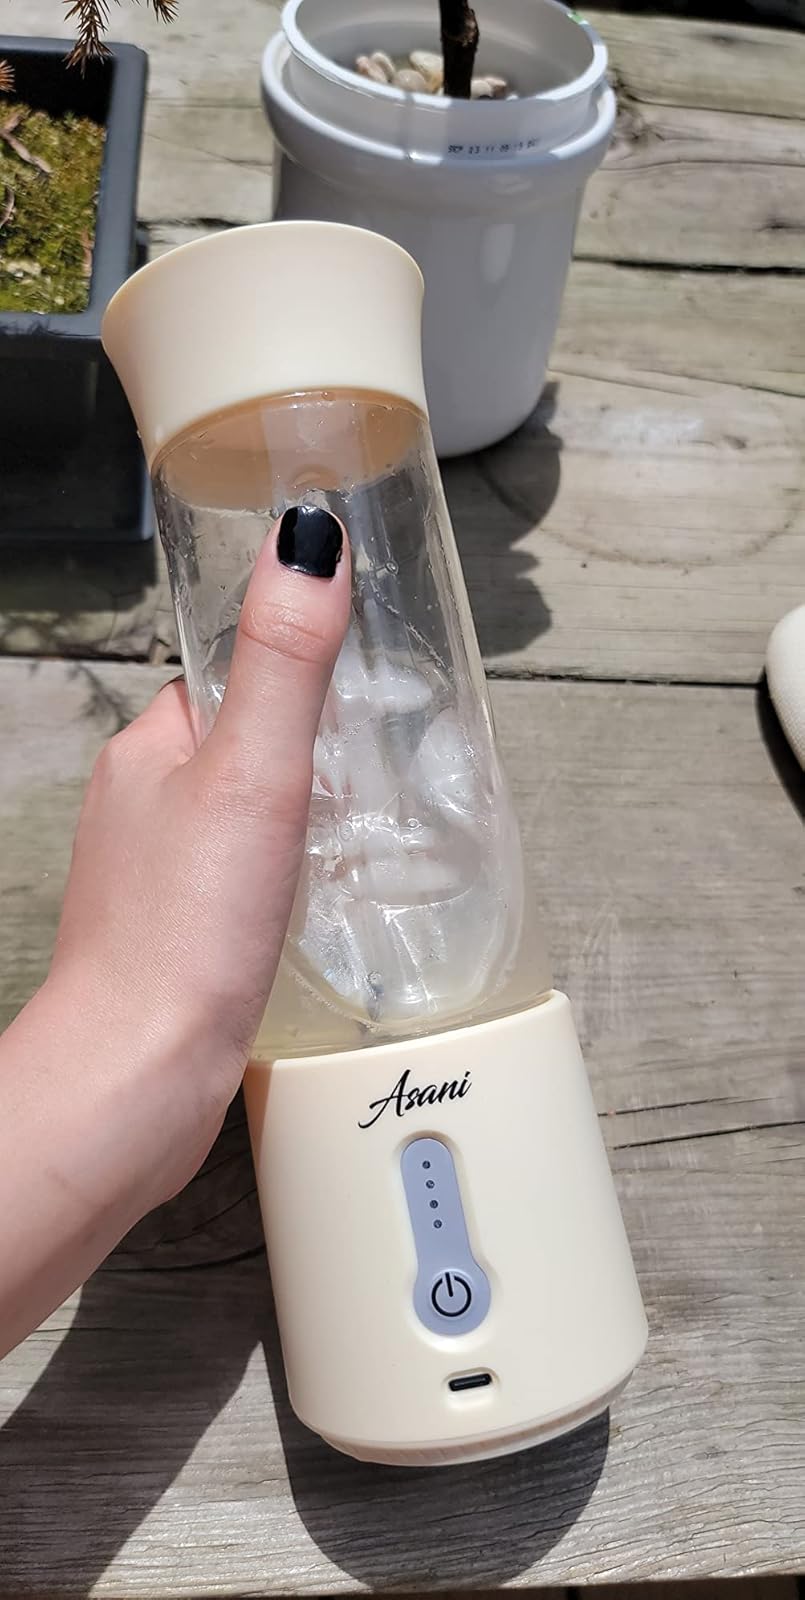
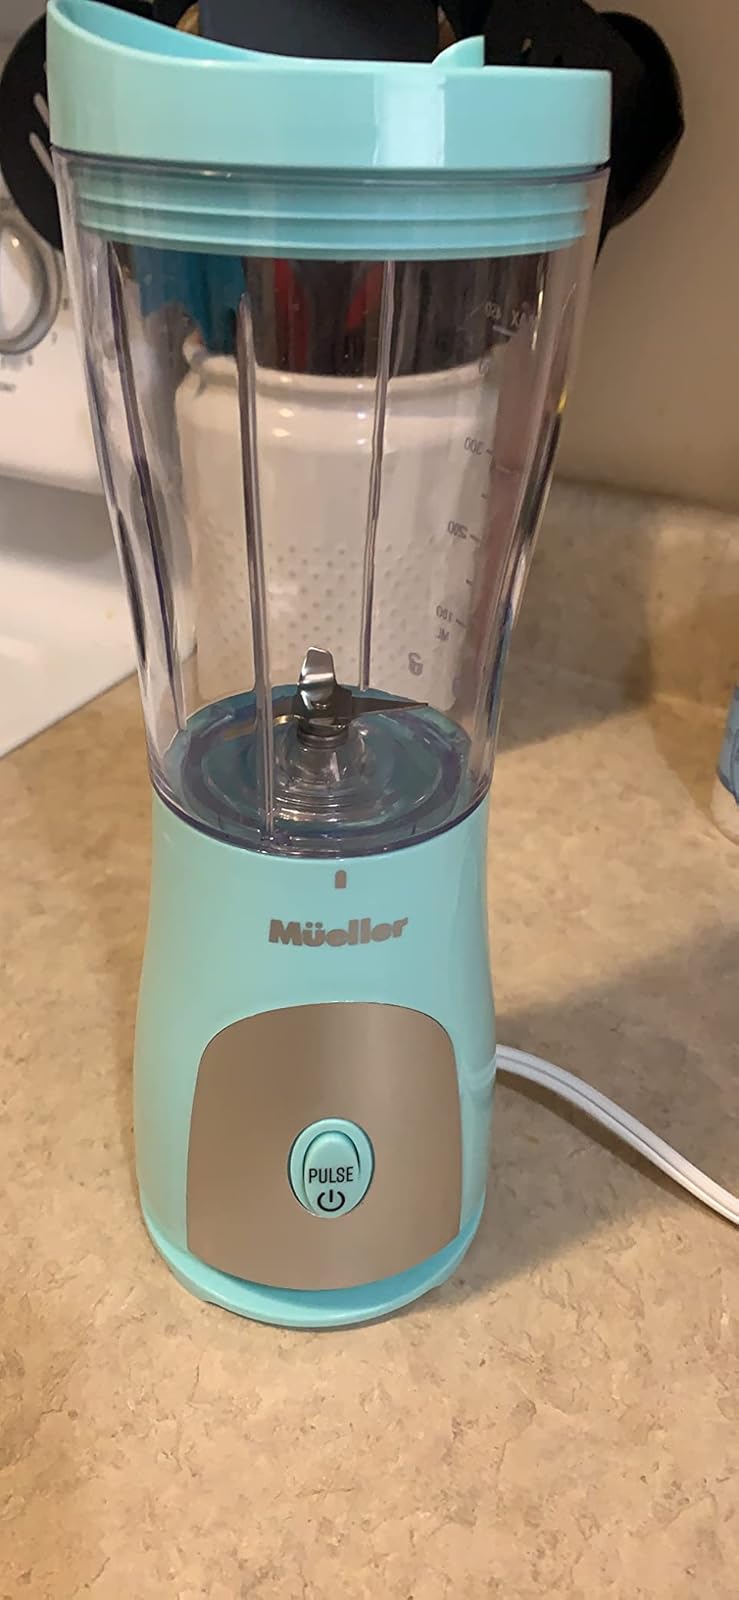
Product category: items_blender
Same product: no